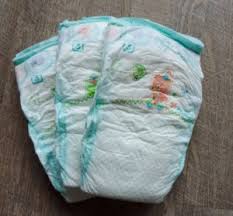
Waste category: trash